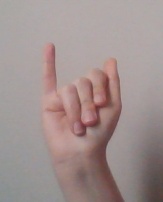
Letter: meem